Sky position (RA, Dec in degrees): 183.469, 21.38
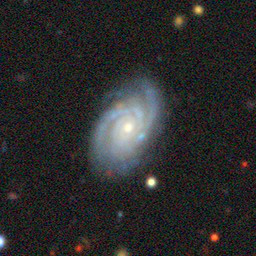
Galaxy morphology: Unbarred Tight Spiral Galaxies